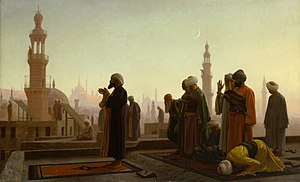
Imam
En imam (som bønneleder) i stående hengivelse (qunūt) i 1865, Kairo, Egypten af Jean-Léon Gérôme.
Imām bærer i praksis enten betydningen af en leder, hæderstitel eller standsperson. Termen er bredt anvendt indenfor både Shiisme og Sunnisme, selvom begge trostolkninger betragter termen en anelse anderledes, dette både indenfor islamiske retsvidenskab og i daglig tale. I Danmark blev termen imam officielt en del af det danske sprog fra år 1959. Her blev betegnelsen bredt defineret som: ”leder af muslimsk gudstjeneste; islamisk religiøs og verdslig leder”. Senere blev betegnelsen tilføjet flere betydninger, hvor termen adskilte mellem betydningen af en leder og standsperson: ”islamisk leder af bønnen i en moské” og ”titel på forskellige islamiske overhoveder, især shiitisk overhoved der anses for at efterfølge Muhamed som islams leder”. I daglig tale er det primære den første betydning der primært omtales, selvom denne på ingen måde fremgår særlig dækkende for termens alsidige betydning og anvendelse. Indenfor dansk islamlitteratur har der været en tendens til at anvende betegnelsen ud fra dens almenkendte betydning og i tilfældet af at der ønskes at tillægge ordet en anden vægt eller betydning, er denne særligt blevet uddybet i kontekst.